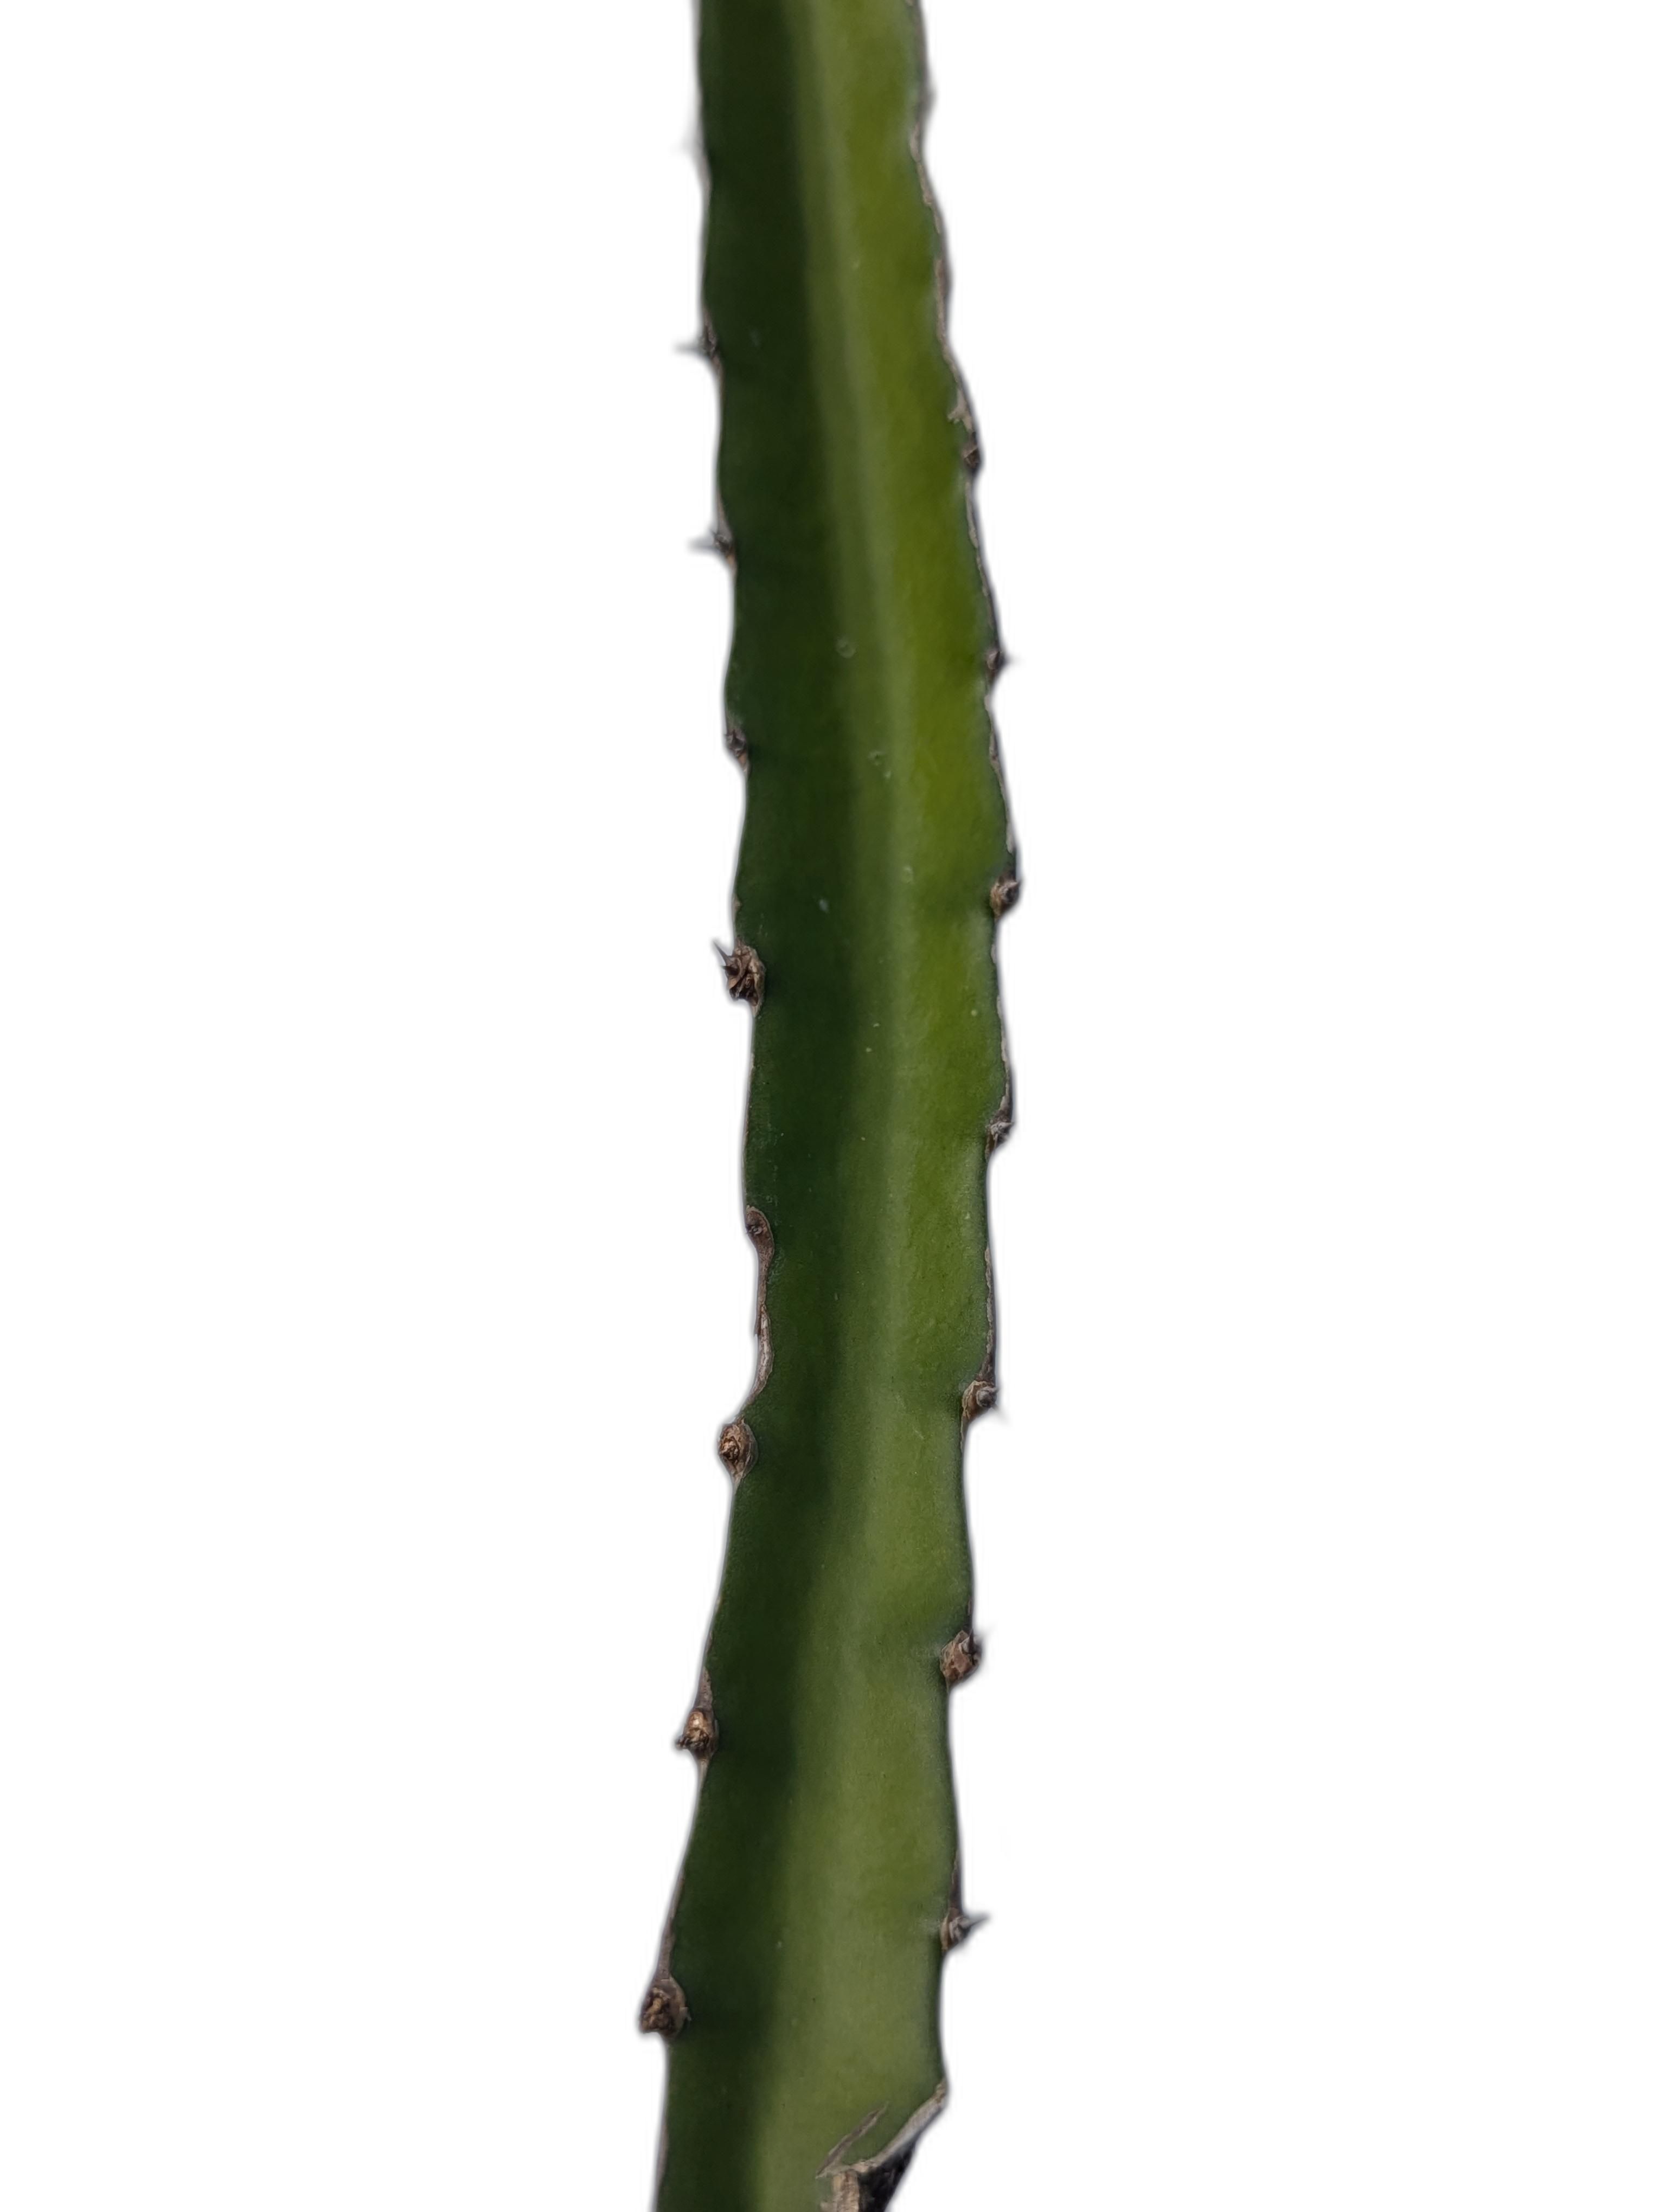
Label: Good leaf